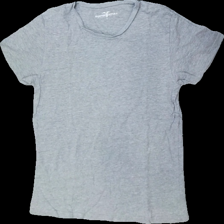
View: front
Type: T-shirt
Category: Ladies
Brand: Hamton Republic (Kappahl)
Colors: Grey
Material: 90% bomull 10% viskos
Cut: C-collar
Size: L
Season: All
Price range: 50-100
Recommended usage: Reuse
Description: t-shirt